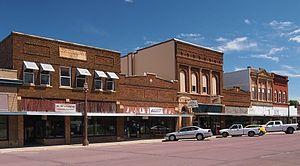
La ville de Windom est le siège du comté de Cottonwood, dans l’État du Minnesota, aux États-Unis. Lors du recensement de 2010, elle comptait 4 446 habitants.